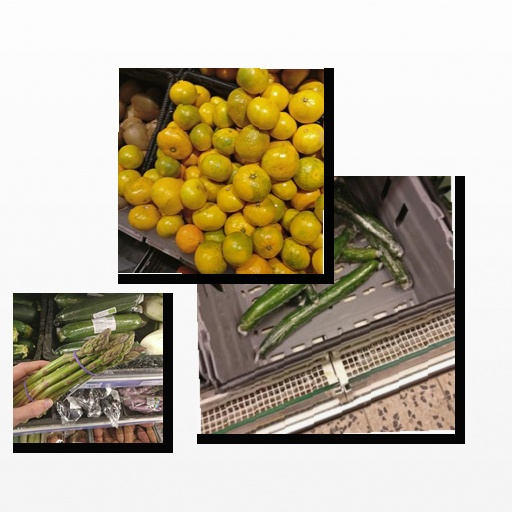
Food items: asparagus, satsuma, cucumber